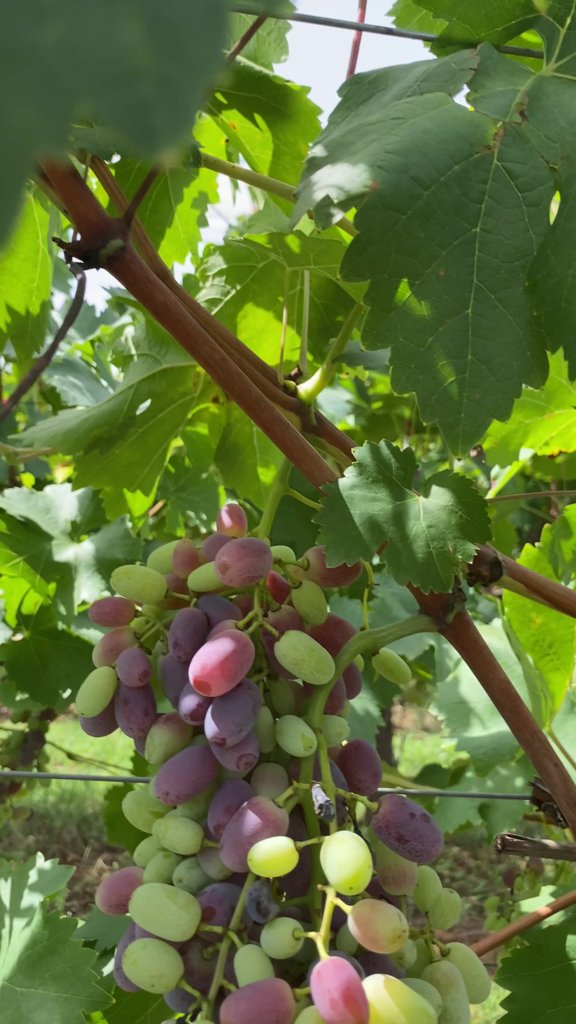
Berries visible: 91
Grape clusters: 2